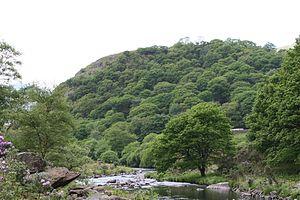
Merlin, communément appelé Merlin l'Enchanteur, est un personnage légendaire, prophète magicien doué de métamorphose, commandant aux éléments naturels et aux animaux dans la littérature médiévale. Sa légende provient à l'origine de la mythologie celtique galloise, et s'inspire certainement d'un druide divin, mêlé à un ou plusieurs personnages historiques. Son image première est assez sombre. Les plus anciens textes concernant Myrddin Wyllt, Lailoken et Suibhne le présentent en « homme des bois » torturé et atteint de folie, mais doué d'un immense savoir, acquis au contact de la nature et par l'observation des astres. Après son introduction dans la légende arthurienne grâce à Geoffroy de Monmouth et Robert de Boron, Merlin devient l'un des personnages les plus importants dans l'imaginaire et la littérature du Moyen Âge.
Dinas Emrys est une butte rocheuse et boisée près de Beddgelert à Gwynedd, au nord-ouest du Pays de Galles.